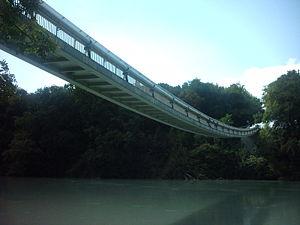
Cette liste contient les ponts présents sur le Rhône et ses bras. Elle est donnée par canton suisse et département français depuis l'amont du cours d'eau vers son aval et précise, après chaque pont, le nom des communes qu'elle relie, en commençant par celle située sur la rive gauche du cours d'eau.
Cette page présente la liste des ponts du canton de Genève par fleuve ou rivière traversée, dans l'ordre du courant.
La passerelle du Lignon est un pont piéton sur le Rhône, situé dans le canton de Genève, en Suisse.